Culture of Gwynedd in the High Middle Ages

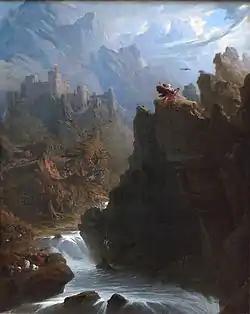
"The Bard" by John Martin, 1817

The more stable social and political environment provided by the Aberffraw administration allowed the natural development of Welsh culture, particularly in literature. Tradition originating from "The History of Gruffudd ap Cynan" attributes Gruffudd I as reforming the orders of bards and musicians. Welsh literature of the High Middle Ages demonstrated "vigour and a sense of commitment" as new ideas reached Wales, even in "the wake of the invaders", according to historian John Davies. Additionally, contacts with continental Europe "sharpened Welsh pride", argues Davies.